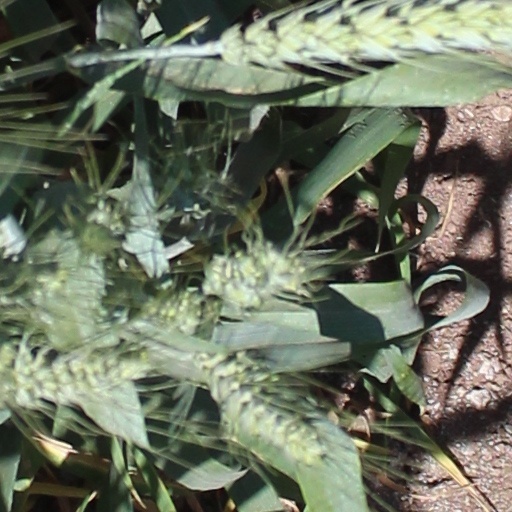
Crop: wheat